Fionnuala Jay-O'Boyle

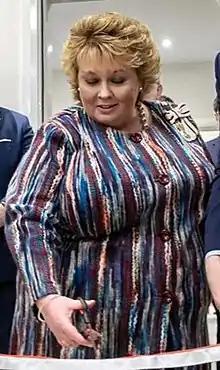

Dame Fionnuala Mary Jay-O'Boyle, (born 22 March 1960) is a British lobbyist, charity trustee, and public official. She is the Lord-Lieutenant for the County Borough of Belfast since 2014, and a member of the House of Lords Appointments Commission since 2019.